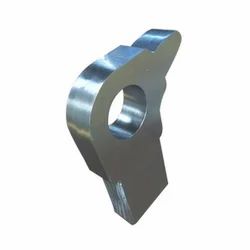
Label: Crane_Hook